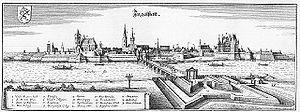
Ingolstadt est une ville d'Allemagne, en Bavière, située au bord du Danube.